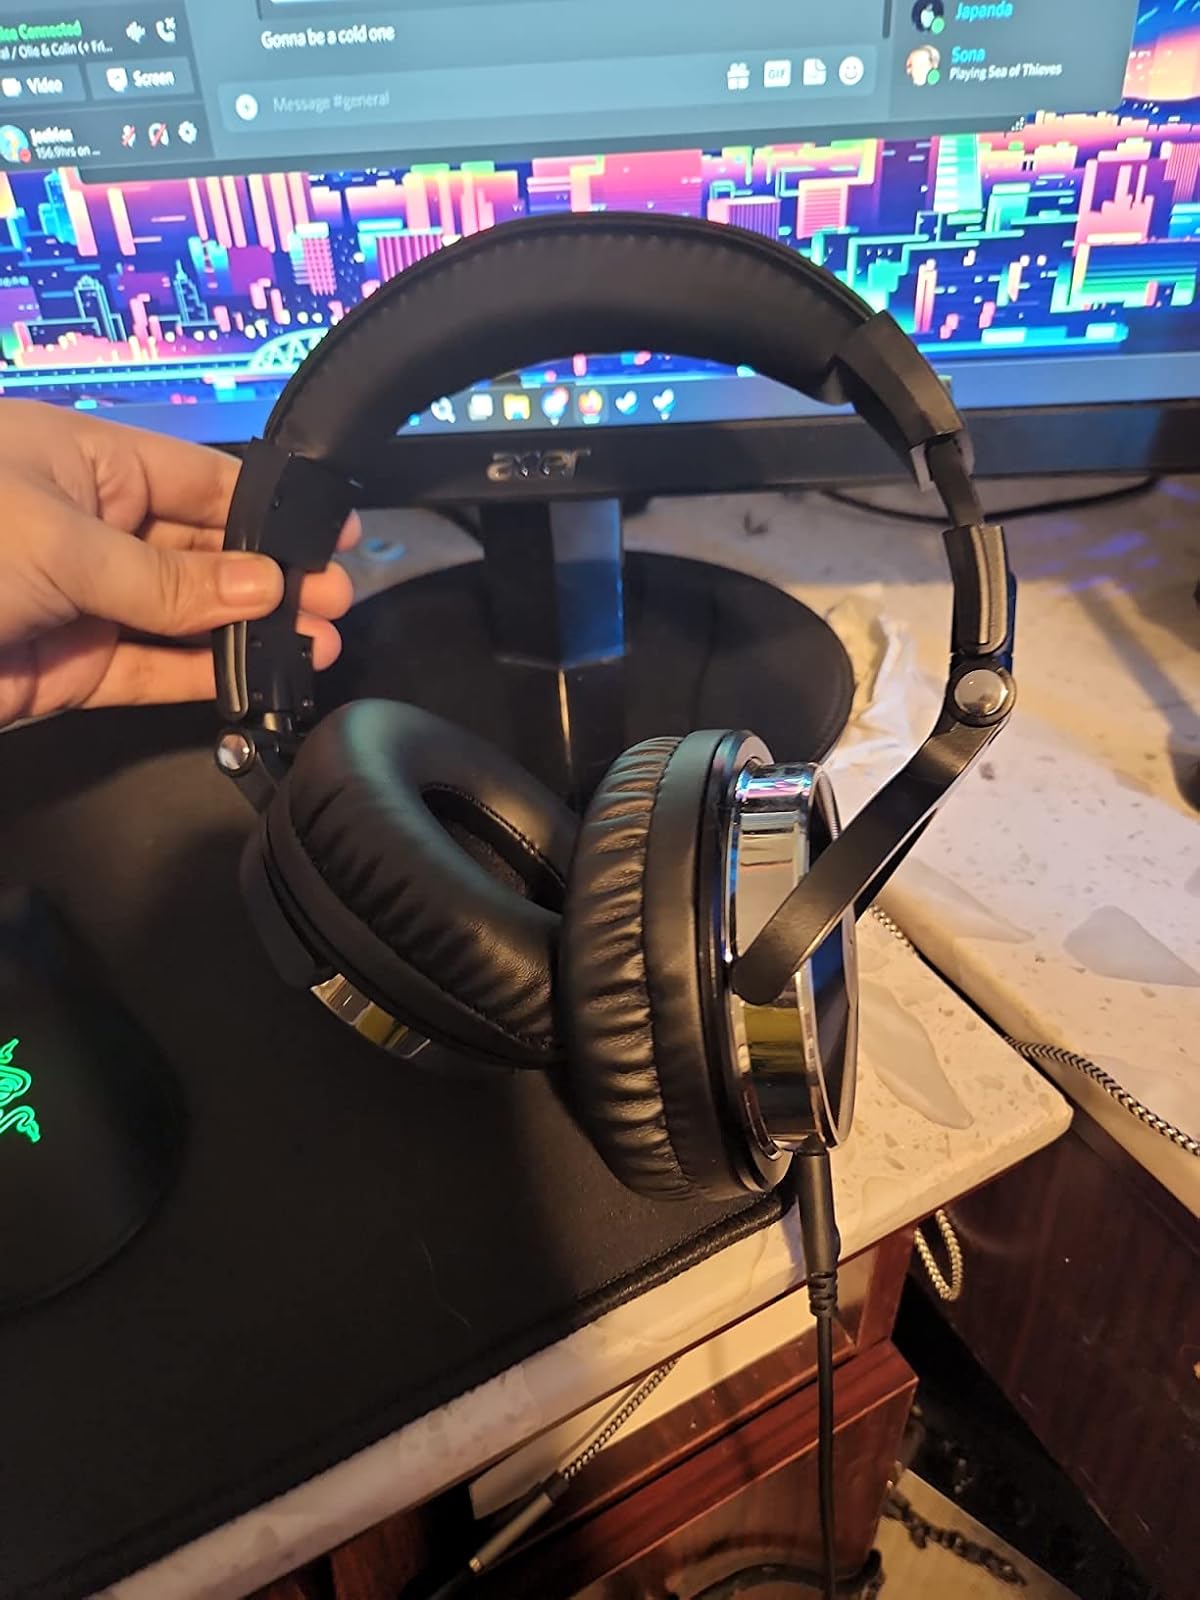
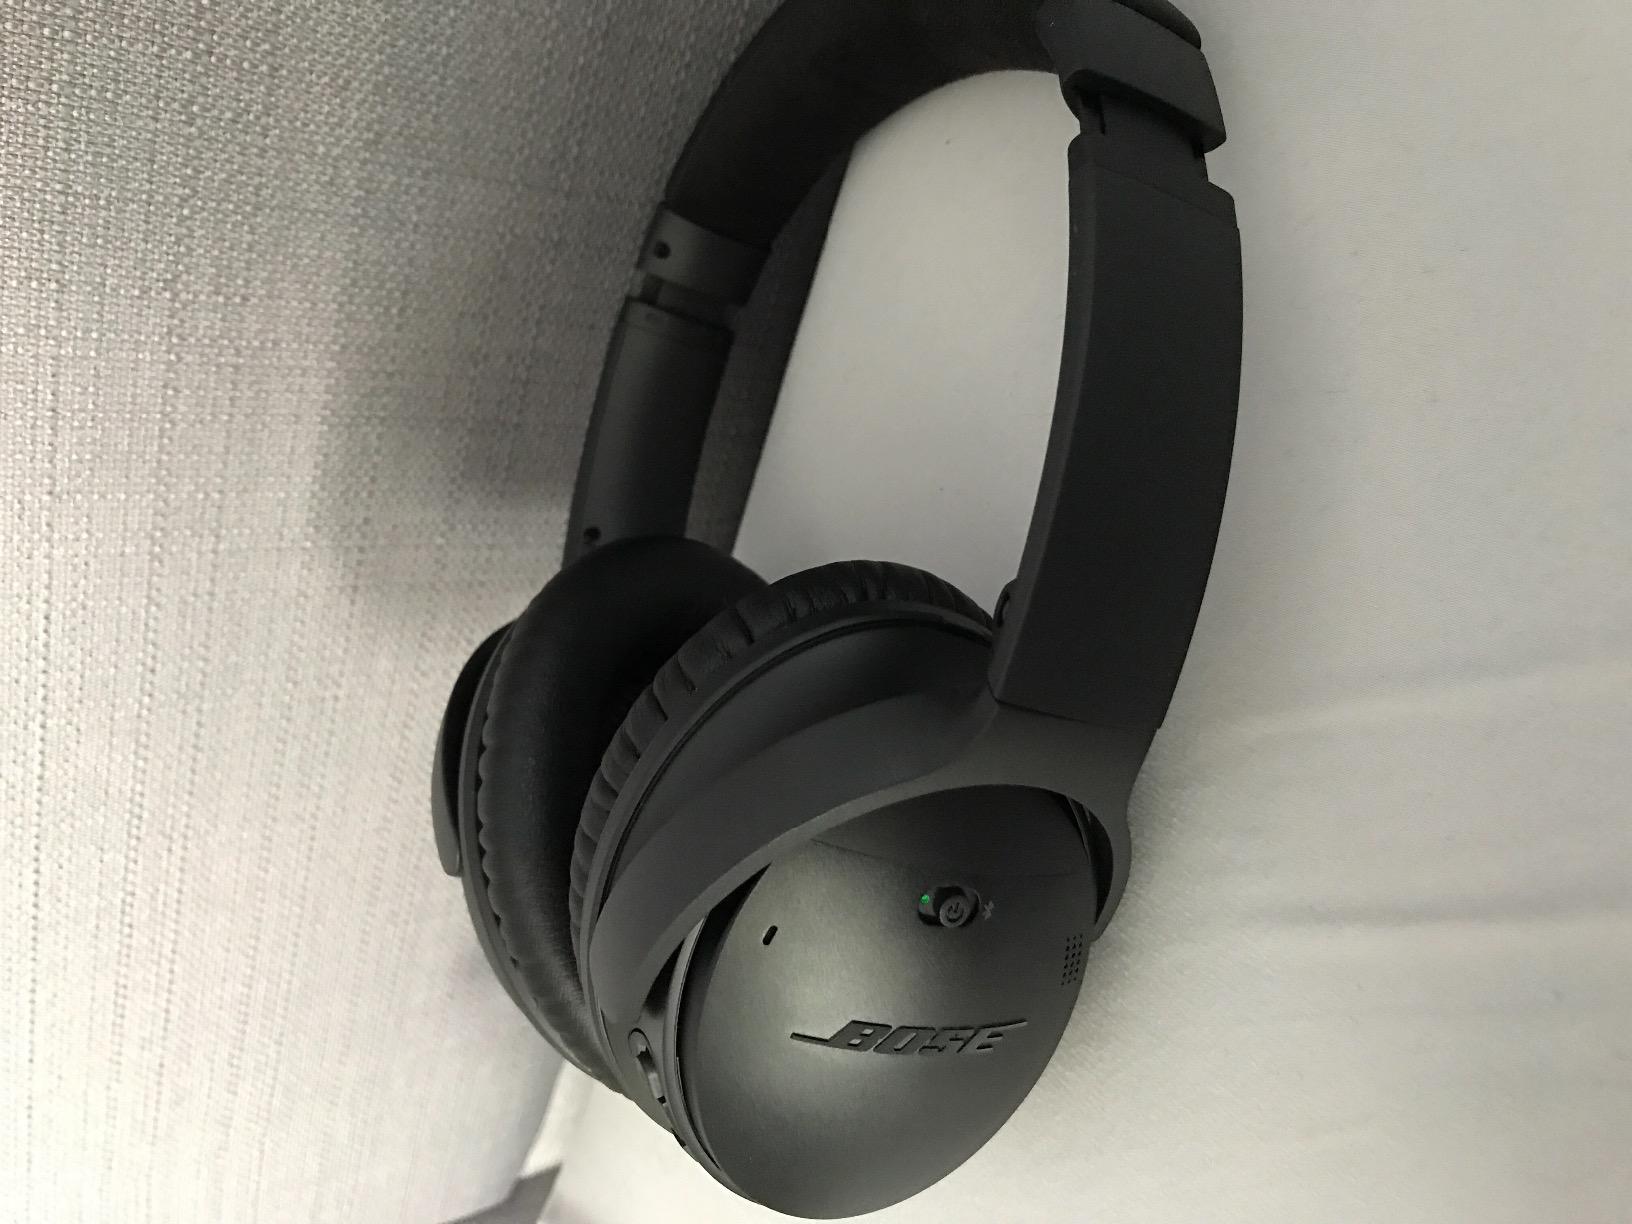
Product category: headphones
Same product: no